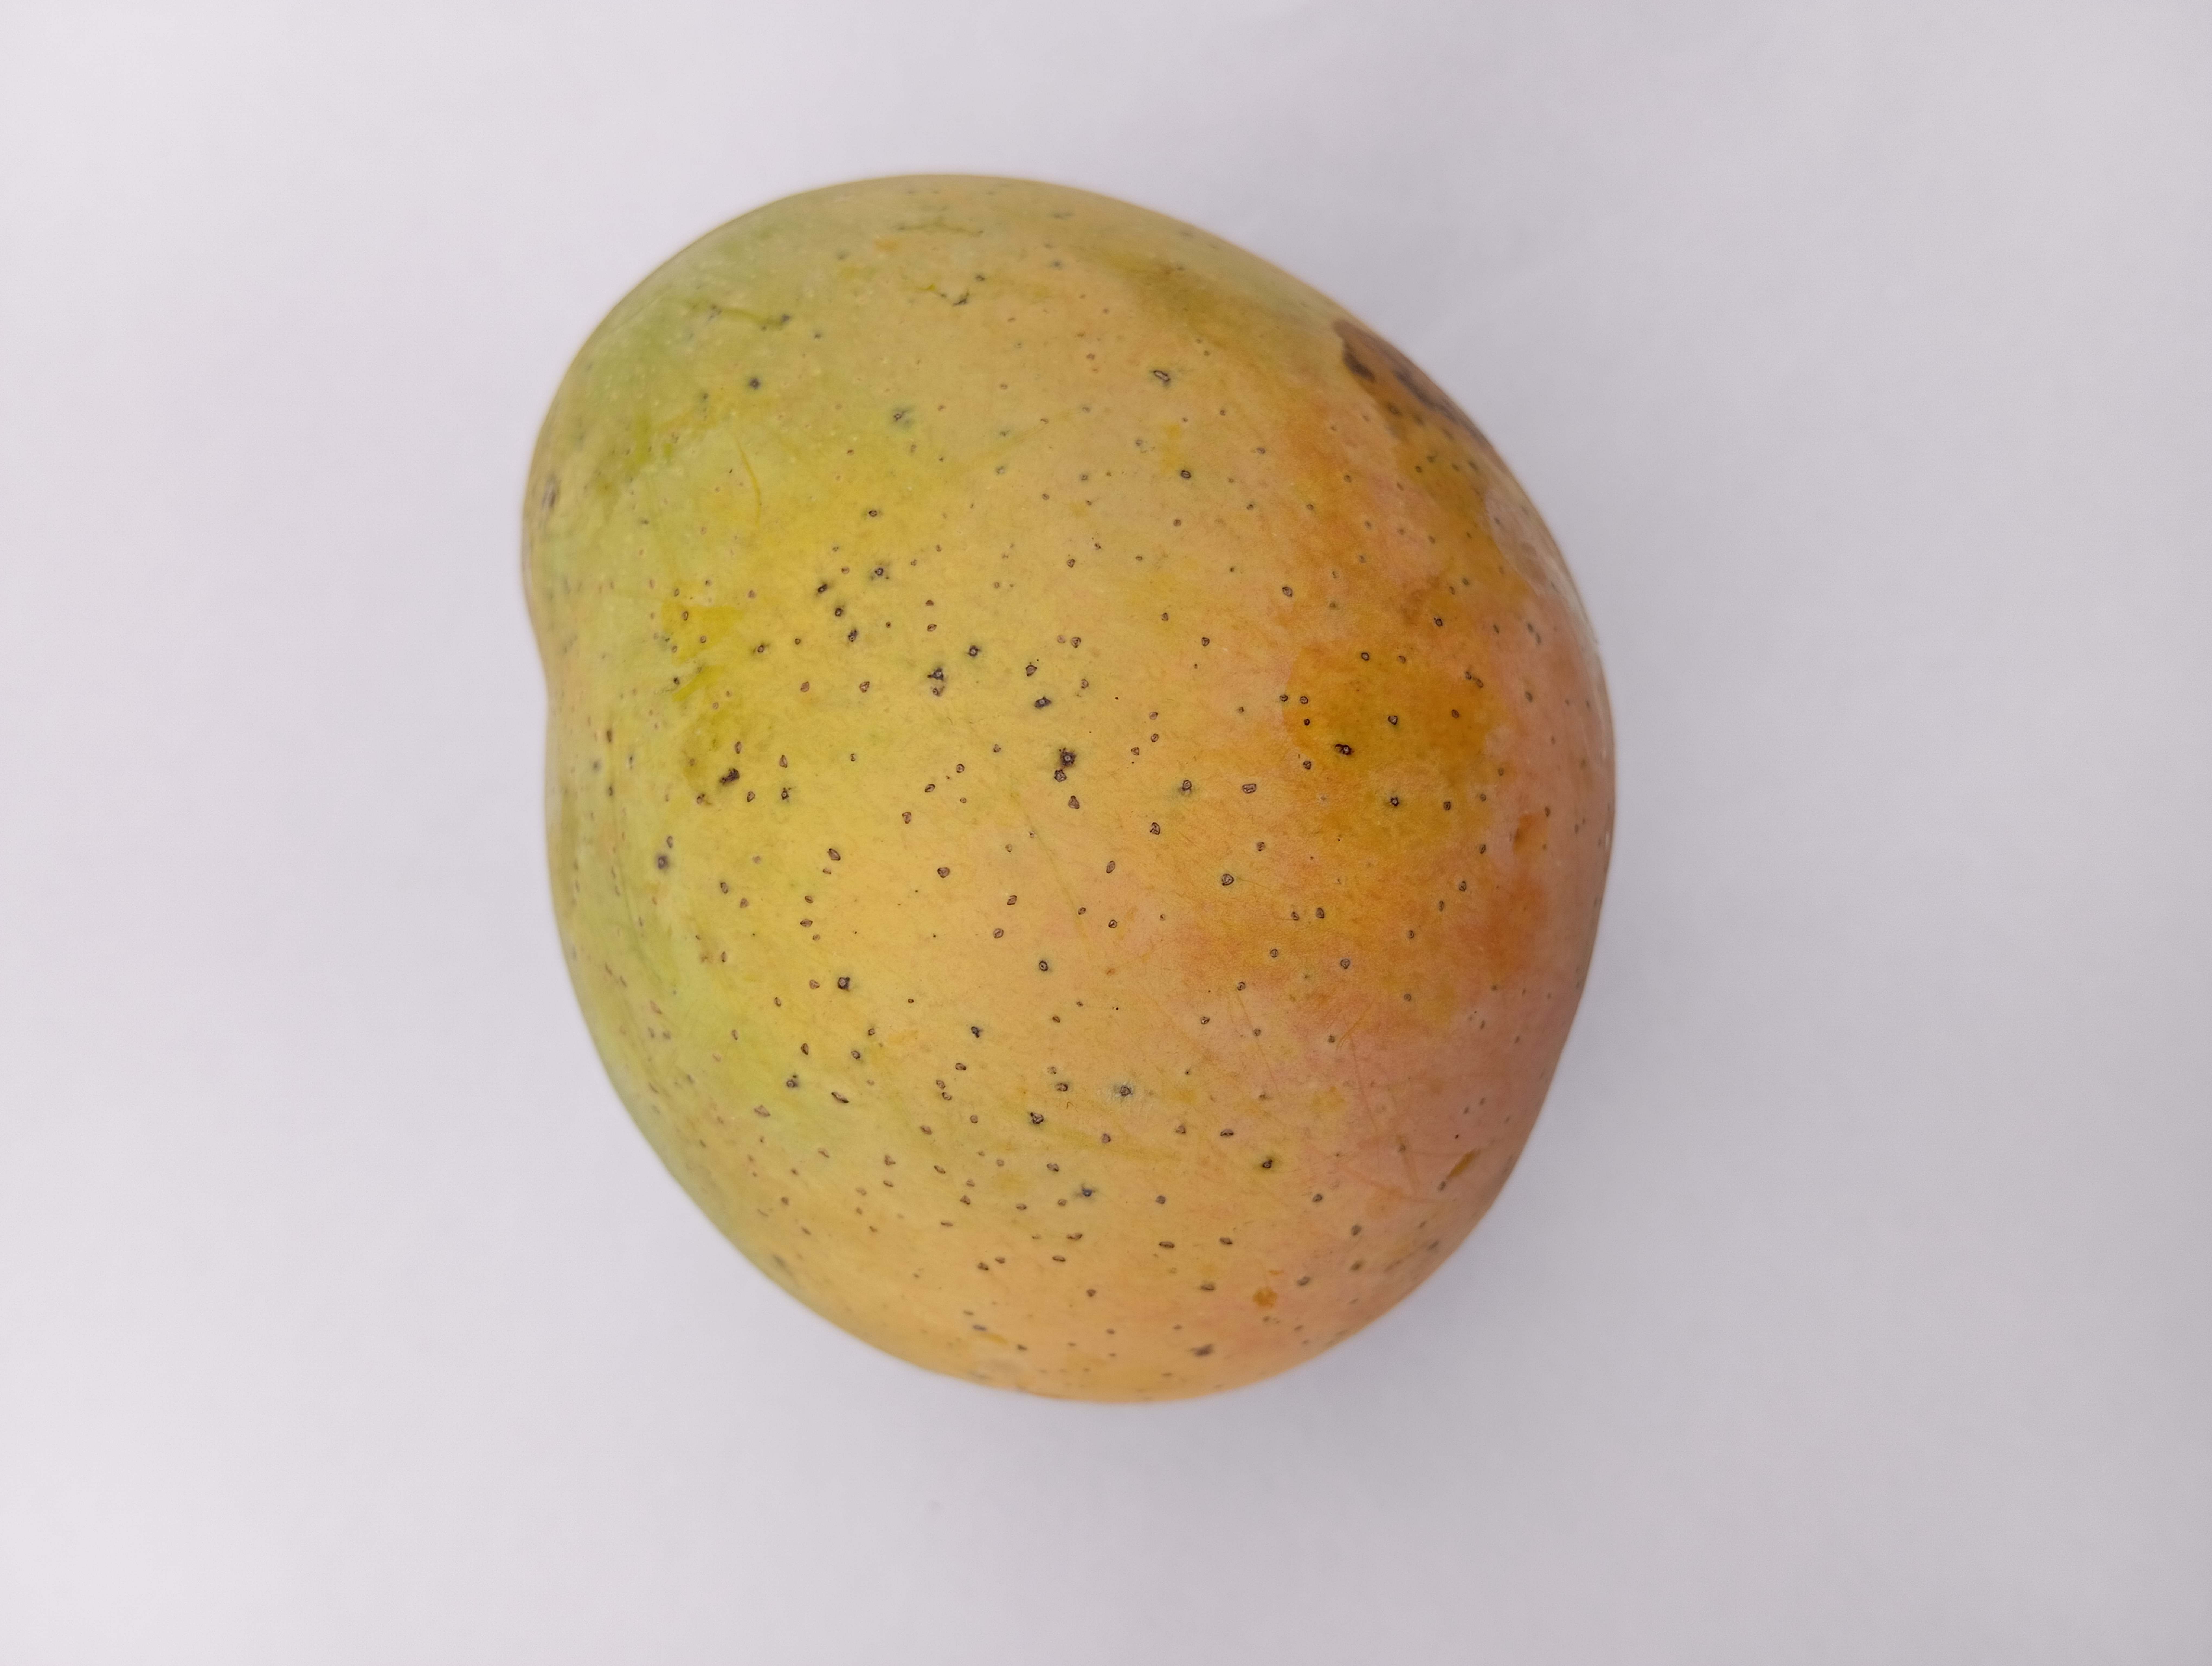
Mango variety: Sundari